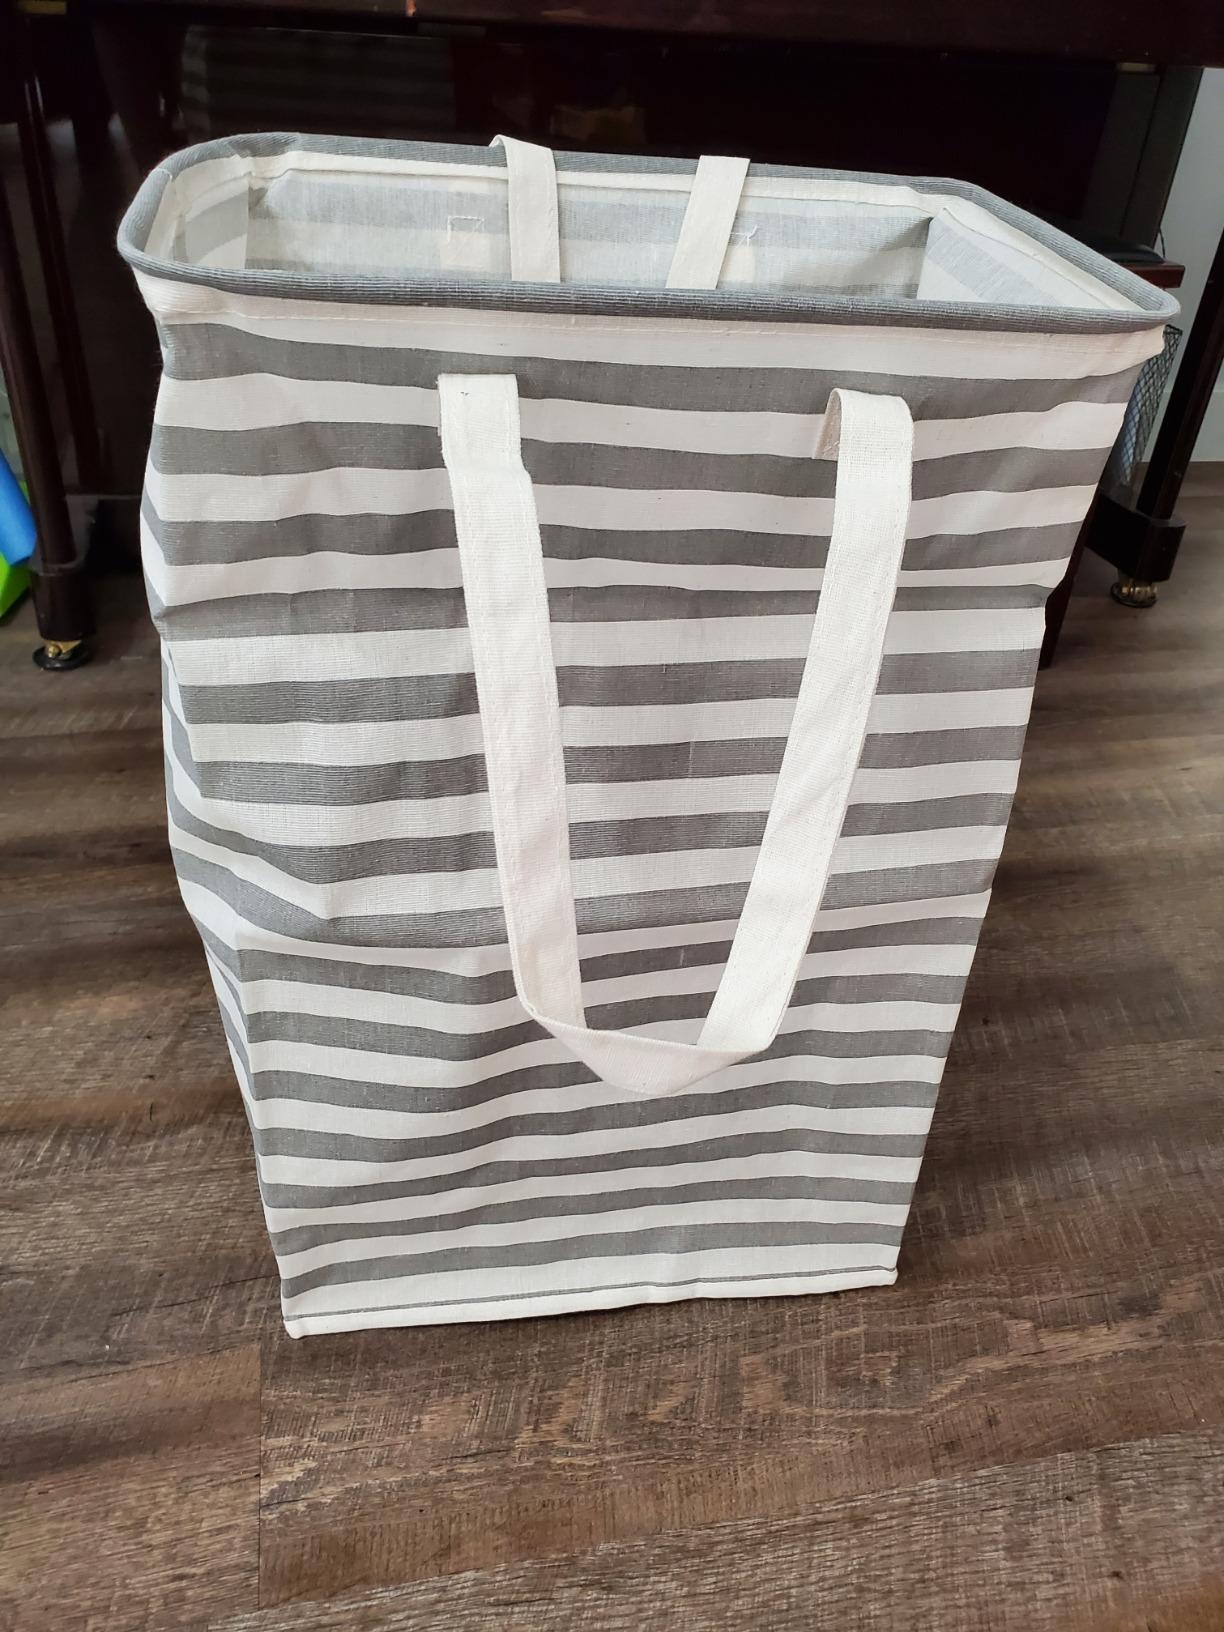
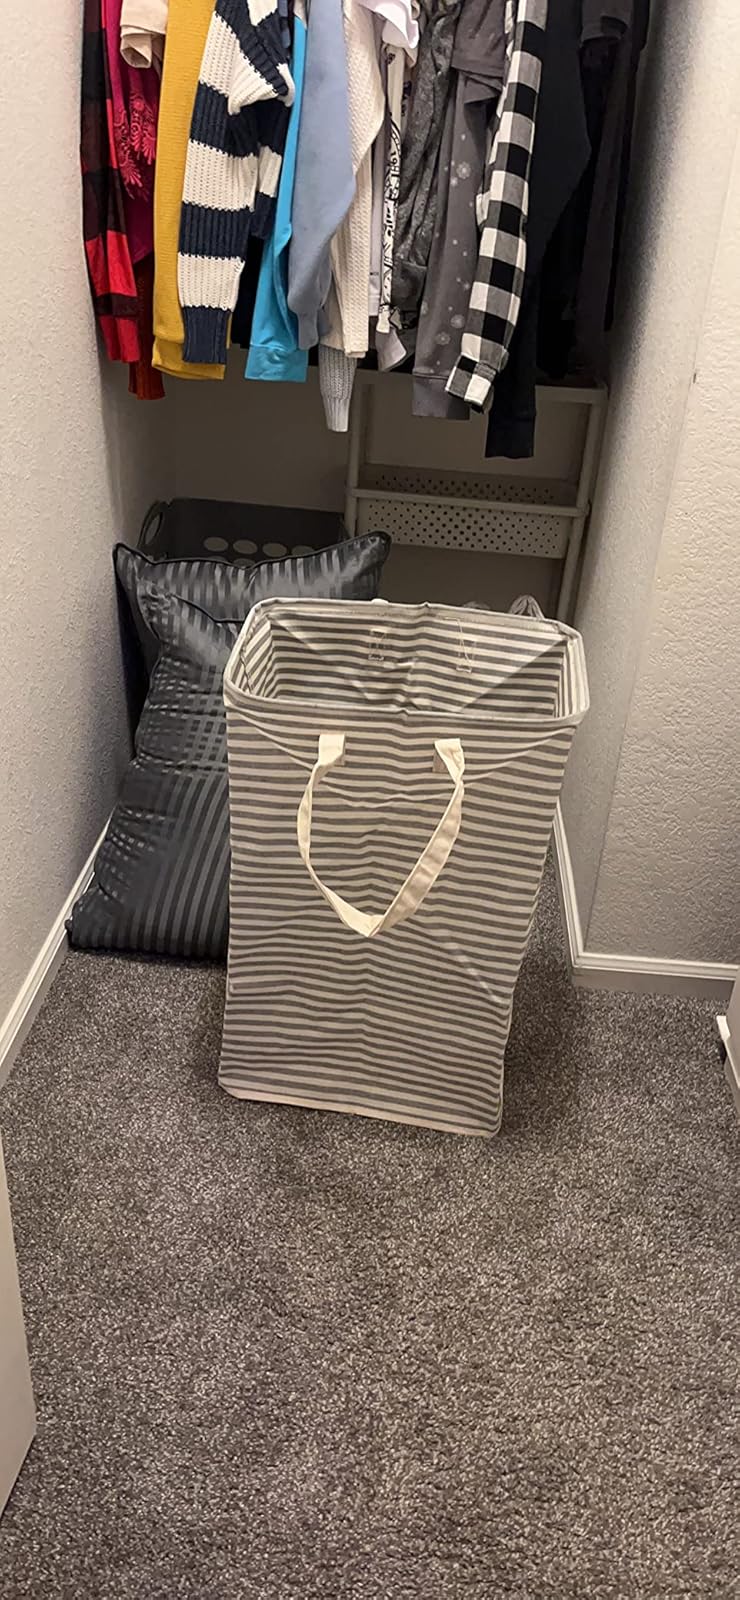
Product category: items_hamper
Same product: no